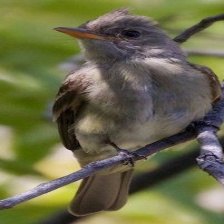
Species: GREATER PEWEE
Scientific name: CONTOPUS PERTINAX